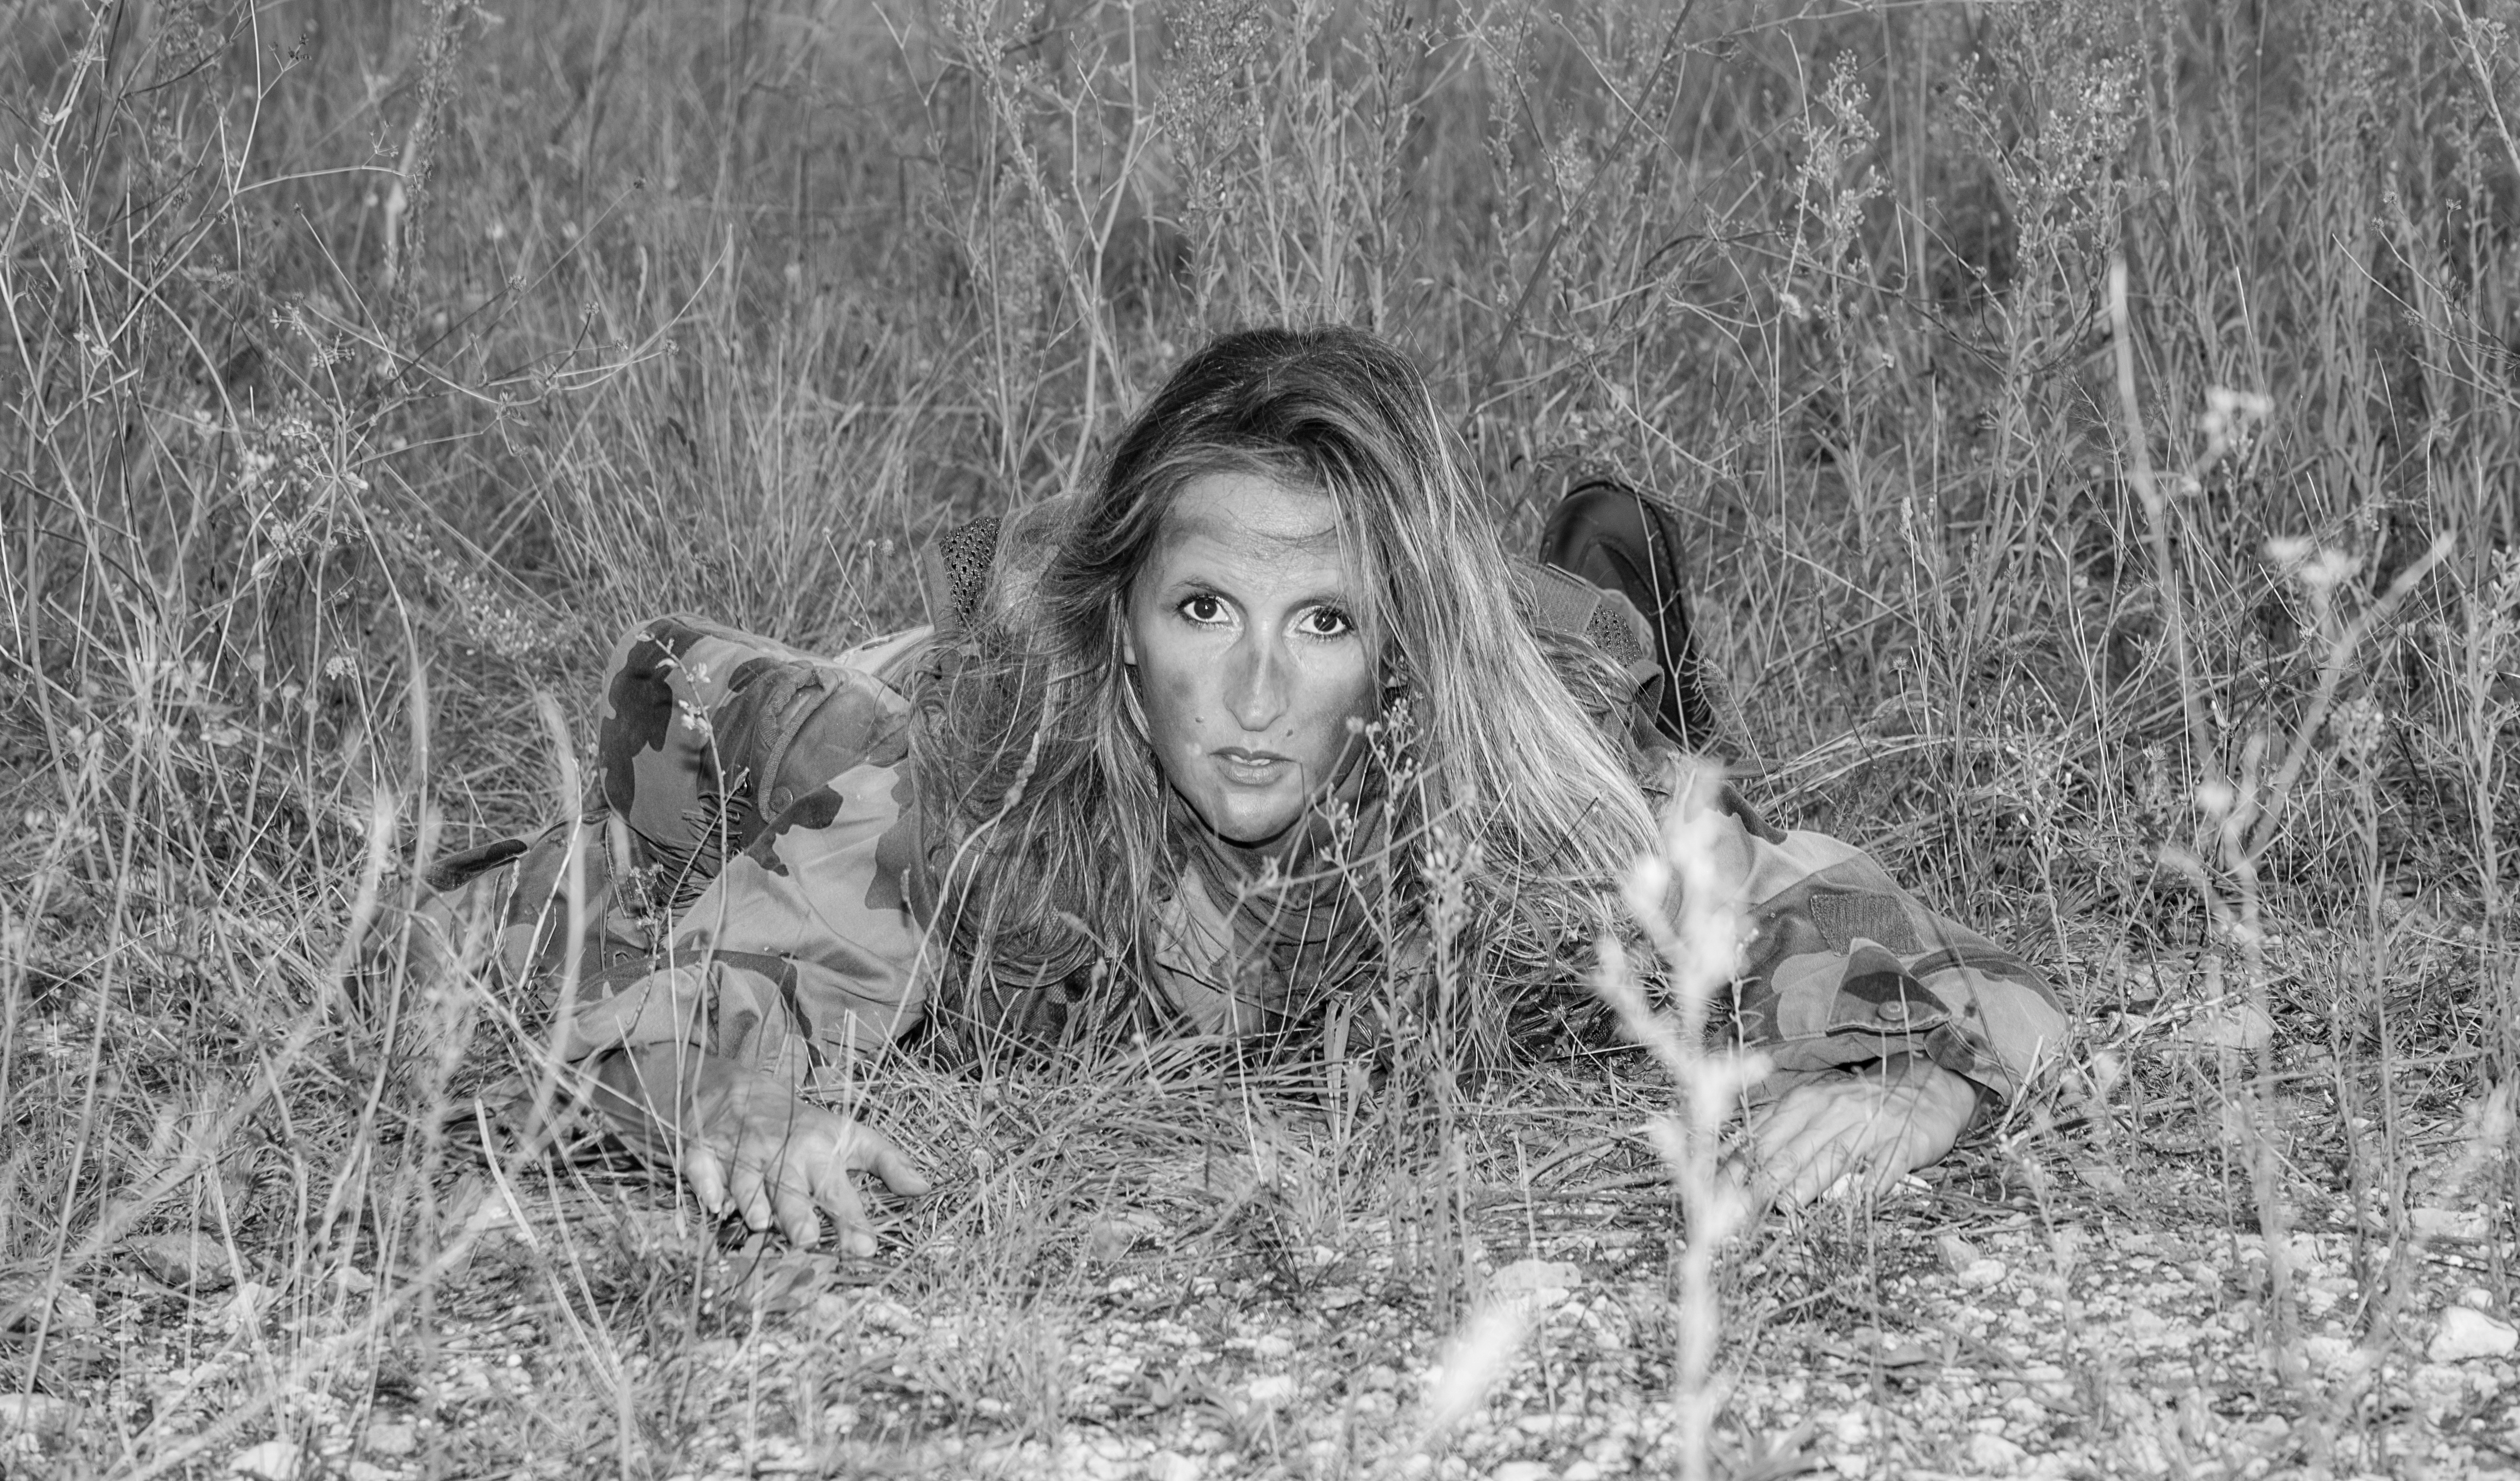
forest, grass, black and white, people, woman, female, army, monochrome, beauty, style, pretty, woodland, young woman, monochrome photography